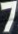
Number: 7